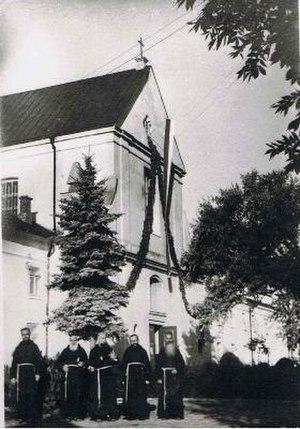
Le couvent des Capucins d'Ostrog est un ancien couvent de frères mineurs capucins situé en Volhynie à Ostroh. Il abrite aujourd'hui les bâtiments universitaires de l'Académie d'Ostrog. C'est un monument historique protégé.